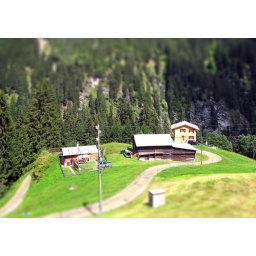
miniature house in the forest